Essential gene

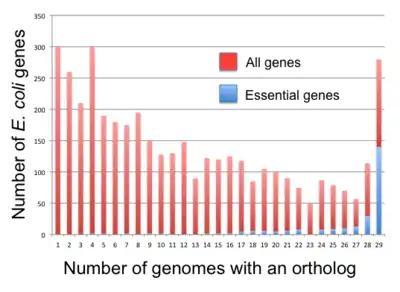
Conservation of essential genes in bacteria, adapted from

In bacteria, essential genes appear to be more conserved than nonessential genes but the correlation is not very strong. For instance, only 34% of the "B. subtilis" essential genes have reliable orthologs in all Bacillota and 61% of the "E. coli" essential genes have reliable orthologs in all Gamma-proteobacteria. Fang et al. (2005) defined persistent genes as the genes present in more than 85% of the genomes of the clade. They found 475 and 611 of such genes for "B. subtilis" and "E. coli", respectively. Furthermore, they classified genes into five classes according to persistence and essentiality: persistent genes, essential genes, persistent nonessential (PNE) genes (276 in "B. subtilis", 409 in "E. coli"), essential nonpersistent (ENP) genes (73 in "B. subtilis", 33 in "E. coli"), and nonpersistent nonessential (NPNE) genes (3,558 in "B. subtilis", 3,525 in "E. coli"). Fang et al. found 257 persistent genes, which exist both in "B. subtilis" (for the Bacillota) and "E. coli" (for the Gamma-proteobacteria). Among these, 144 (respectively 139) were previously identified as essential in "B. subtilis" (respectively "E. coli") and 25 (respectively 18) of the 257 genes are not present in the 475 "B. subtilis" (respectively 611 "E. coli)" persistent genes. All the other members of the pool are PNE genes.